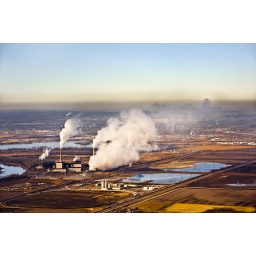
A view outside the plane of an Iowa power plant and Omaha in the background.